Cadence of Hyrule

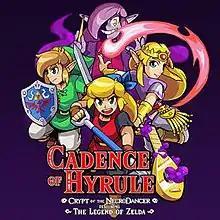
Icon artwork, featuring from left to right, Link, Cadence, and Zelda, with Octavo above them

is a 2019 rhythm game developed by Brace Yourself Games and published by Nintendo for the Nintendo Switch. The game is a crossover between "Crypt of the NecroDancer" and Nintendo's "The Legend of Zelda" series, combining the rhythm-based movement and fighting mechanics with elements reminiscent of earlier games in the "Zelda" franchise. The game was released on June 13, 2019 to generally positive reviews from critics.